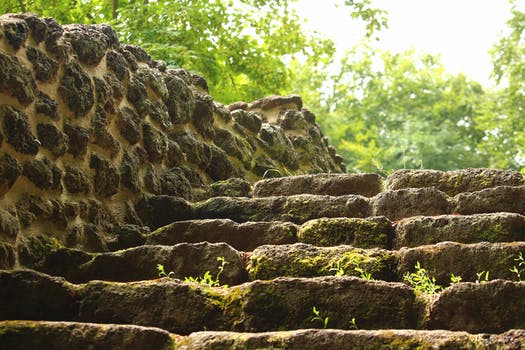
Label: No Watermark